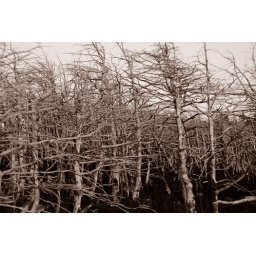
All of the trees in this forest are dead. It was kind of neat and creepy at the same time.